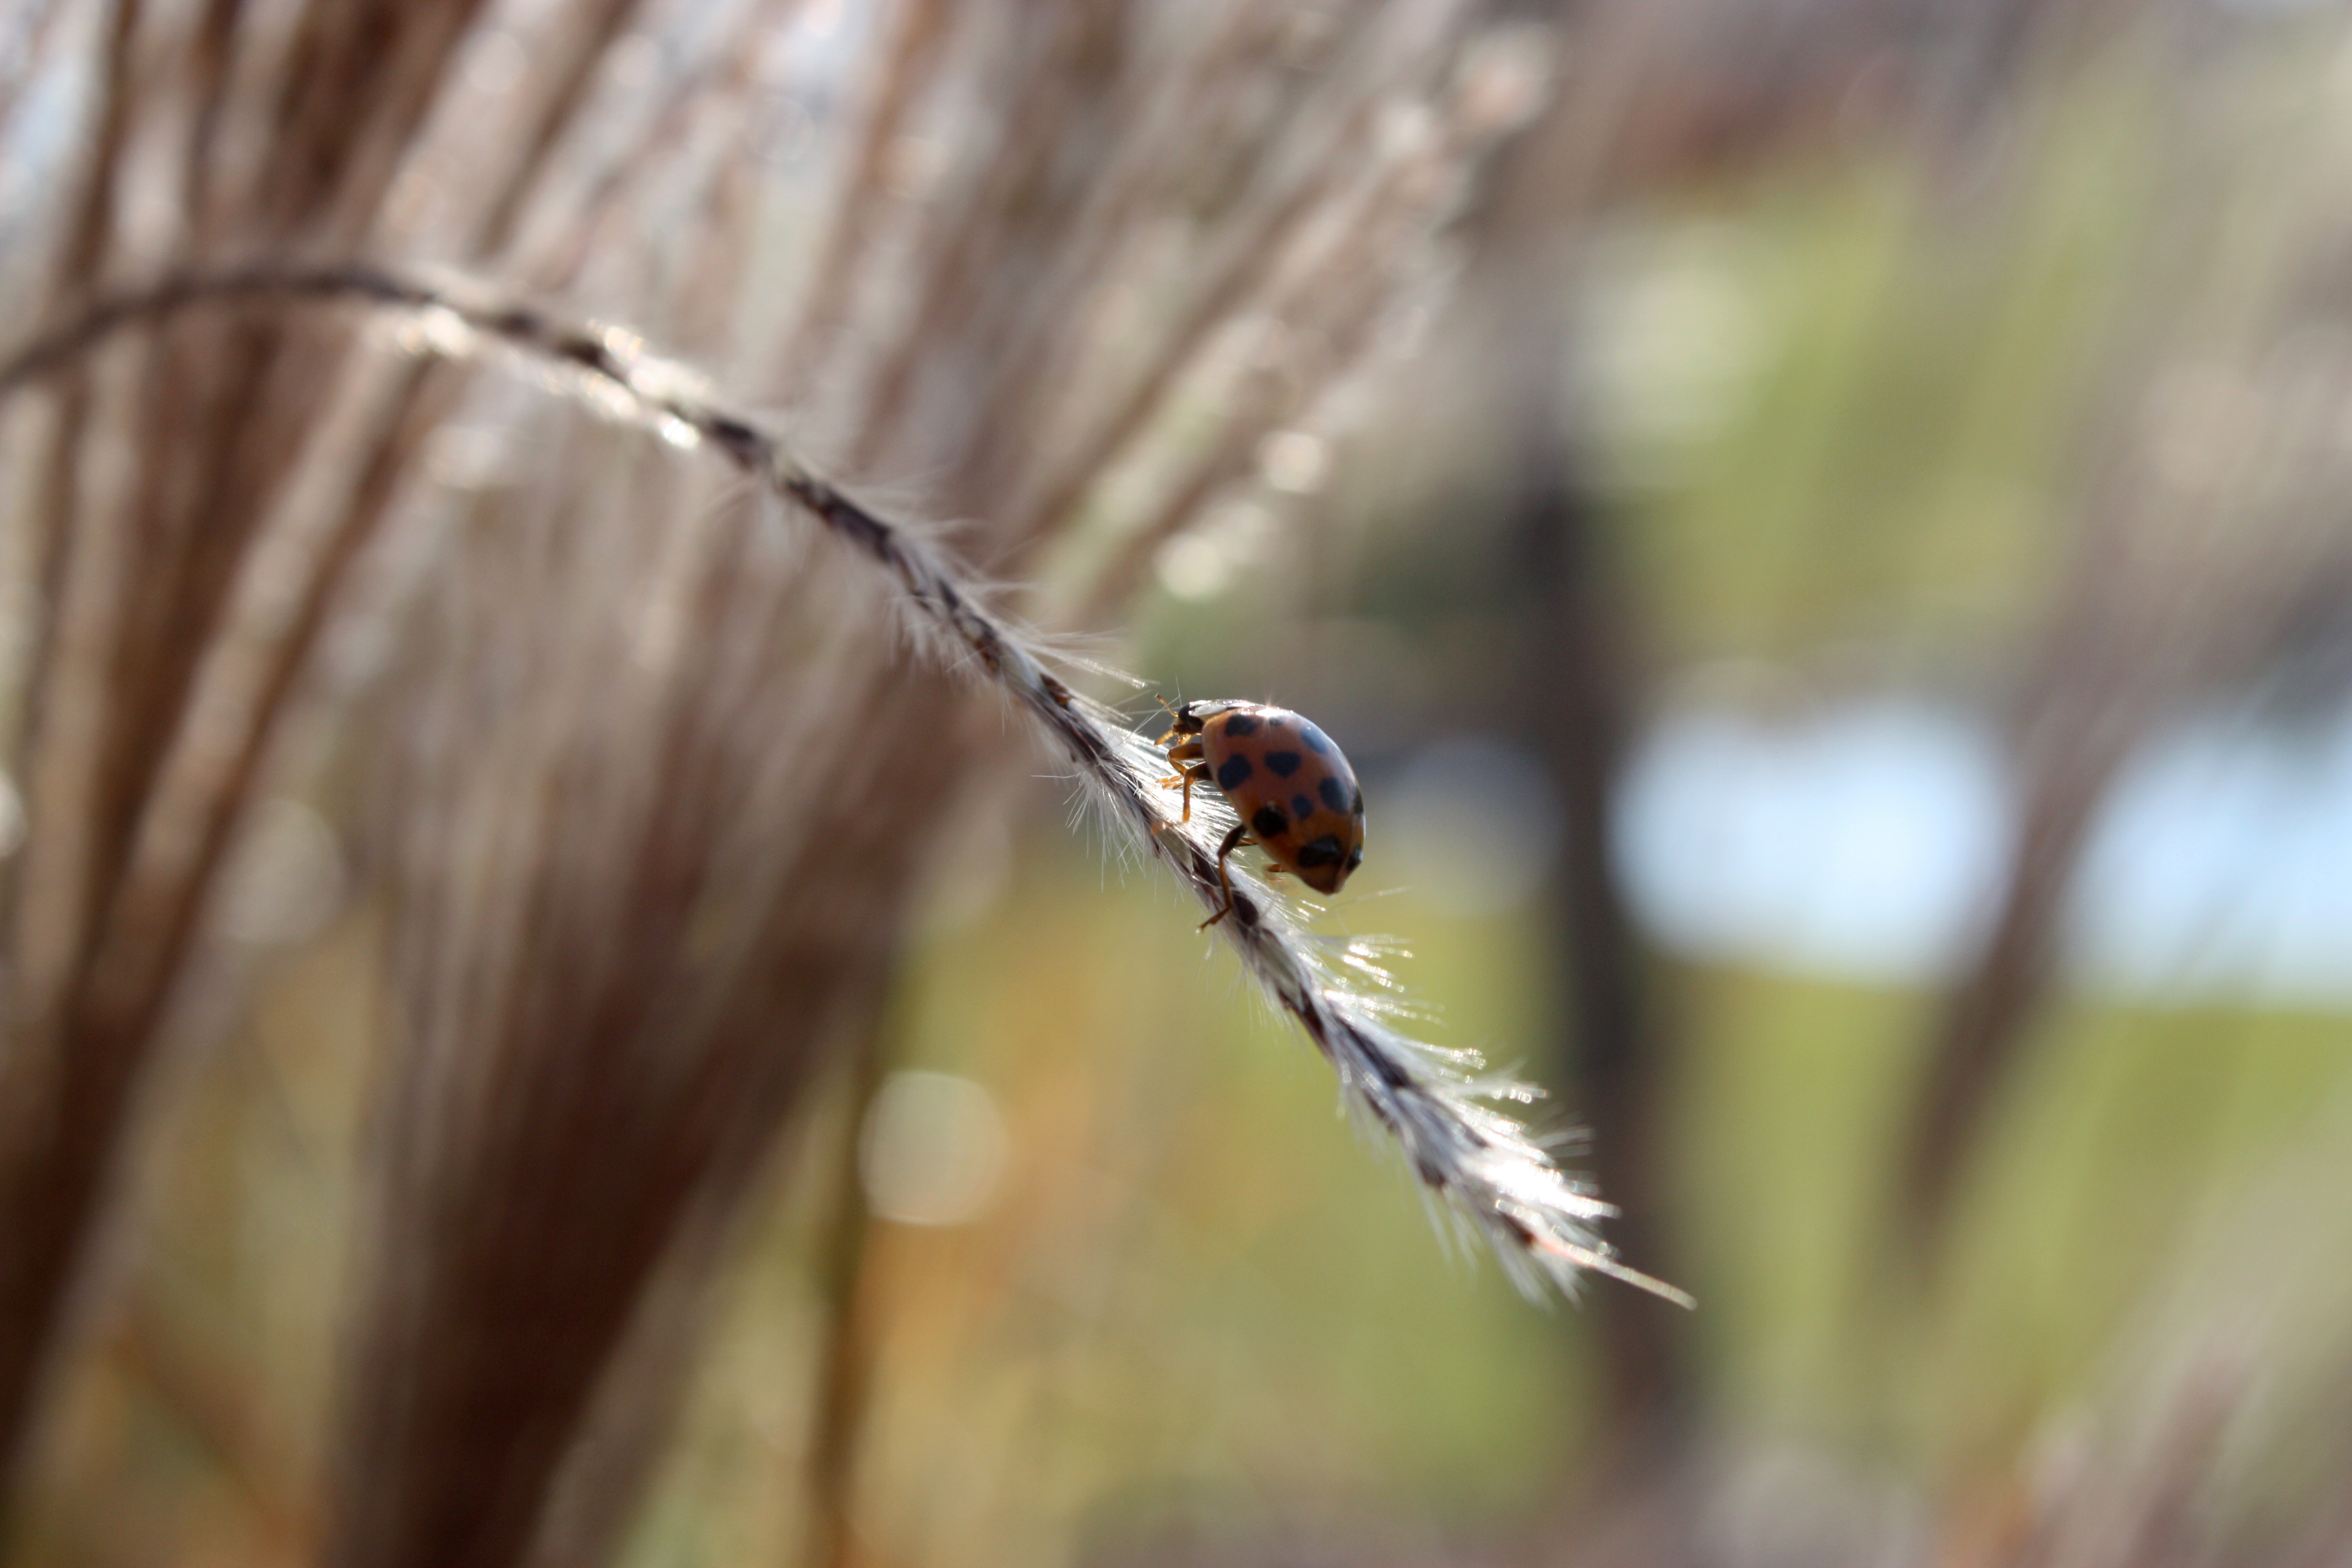
nature, grass, branch, leaf, wildlife, insect, fauna, invertebrate, twig, close up, dragonfly, macro photography, plant stem, dragonflies and damseflies